Harlem Shake (meme)

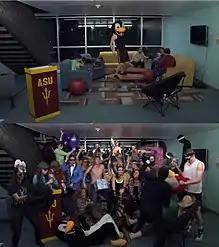
Screenshots from a Harlem Shake video, showing the characteristic static jump cut from one dancer to a wild dance party after the song's drop

The Harlem Shake is an Internet meme in the form of a video in which a group of people dance to a short excerpt from the song "Harlem Shake". The meme became viral in early February 2013, with thousands of "Harlem Shake" videos being made and uploaded to YouTube every day at the height of its popularity.